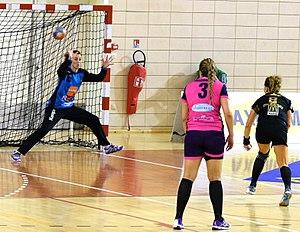
Marion Callavé Le 06 novembre 2015, lors du match Issy Paris Hand / Nantes LAHB comptant pour la 11e journée de LFH. Au stade Robert Carpentier à Issy-les-moulineaux.
Marion Callavé est une handballeuse française qui évolue au poste de gardienne de but.